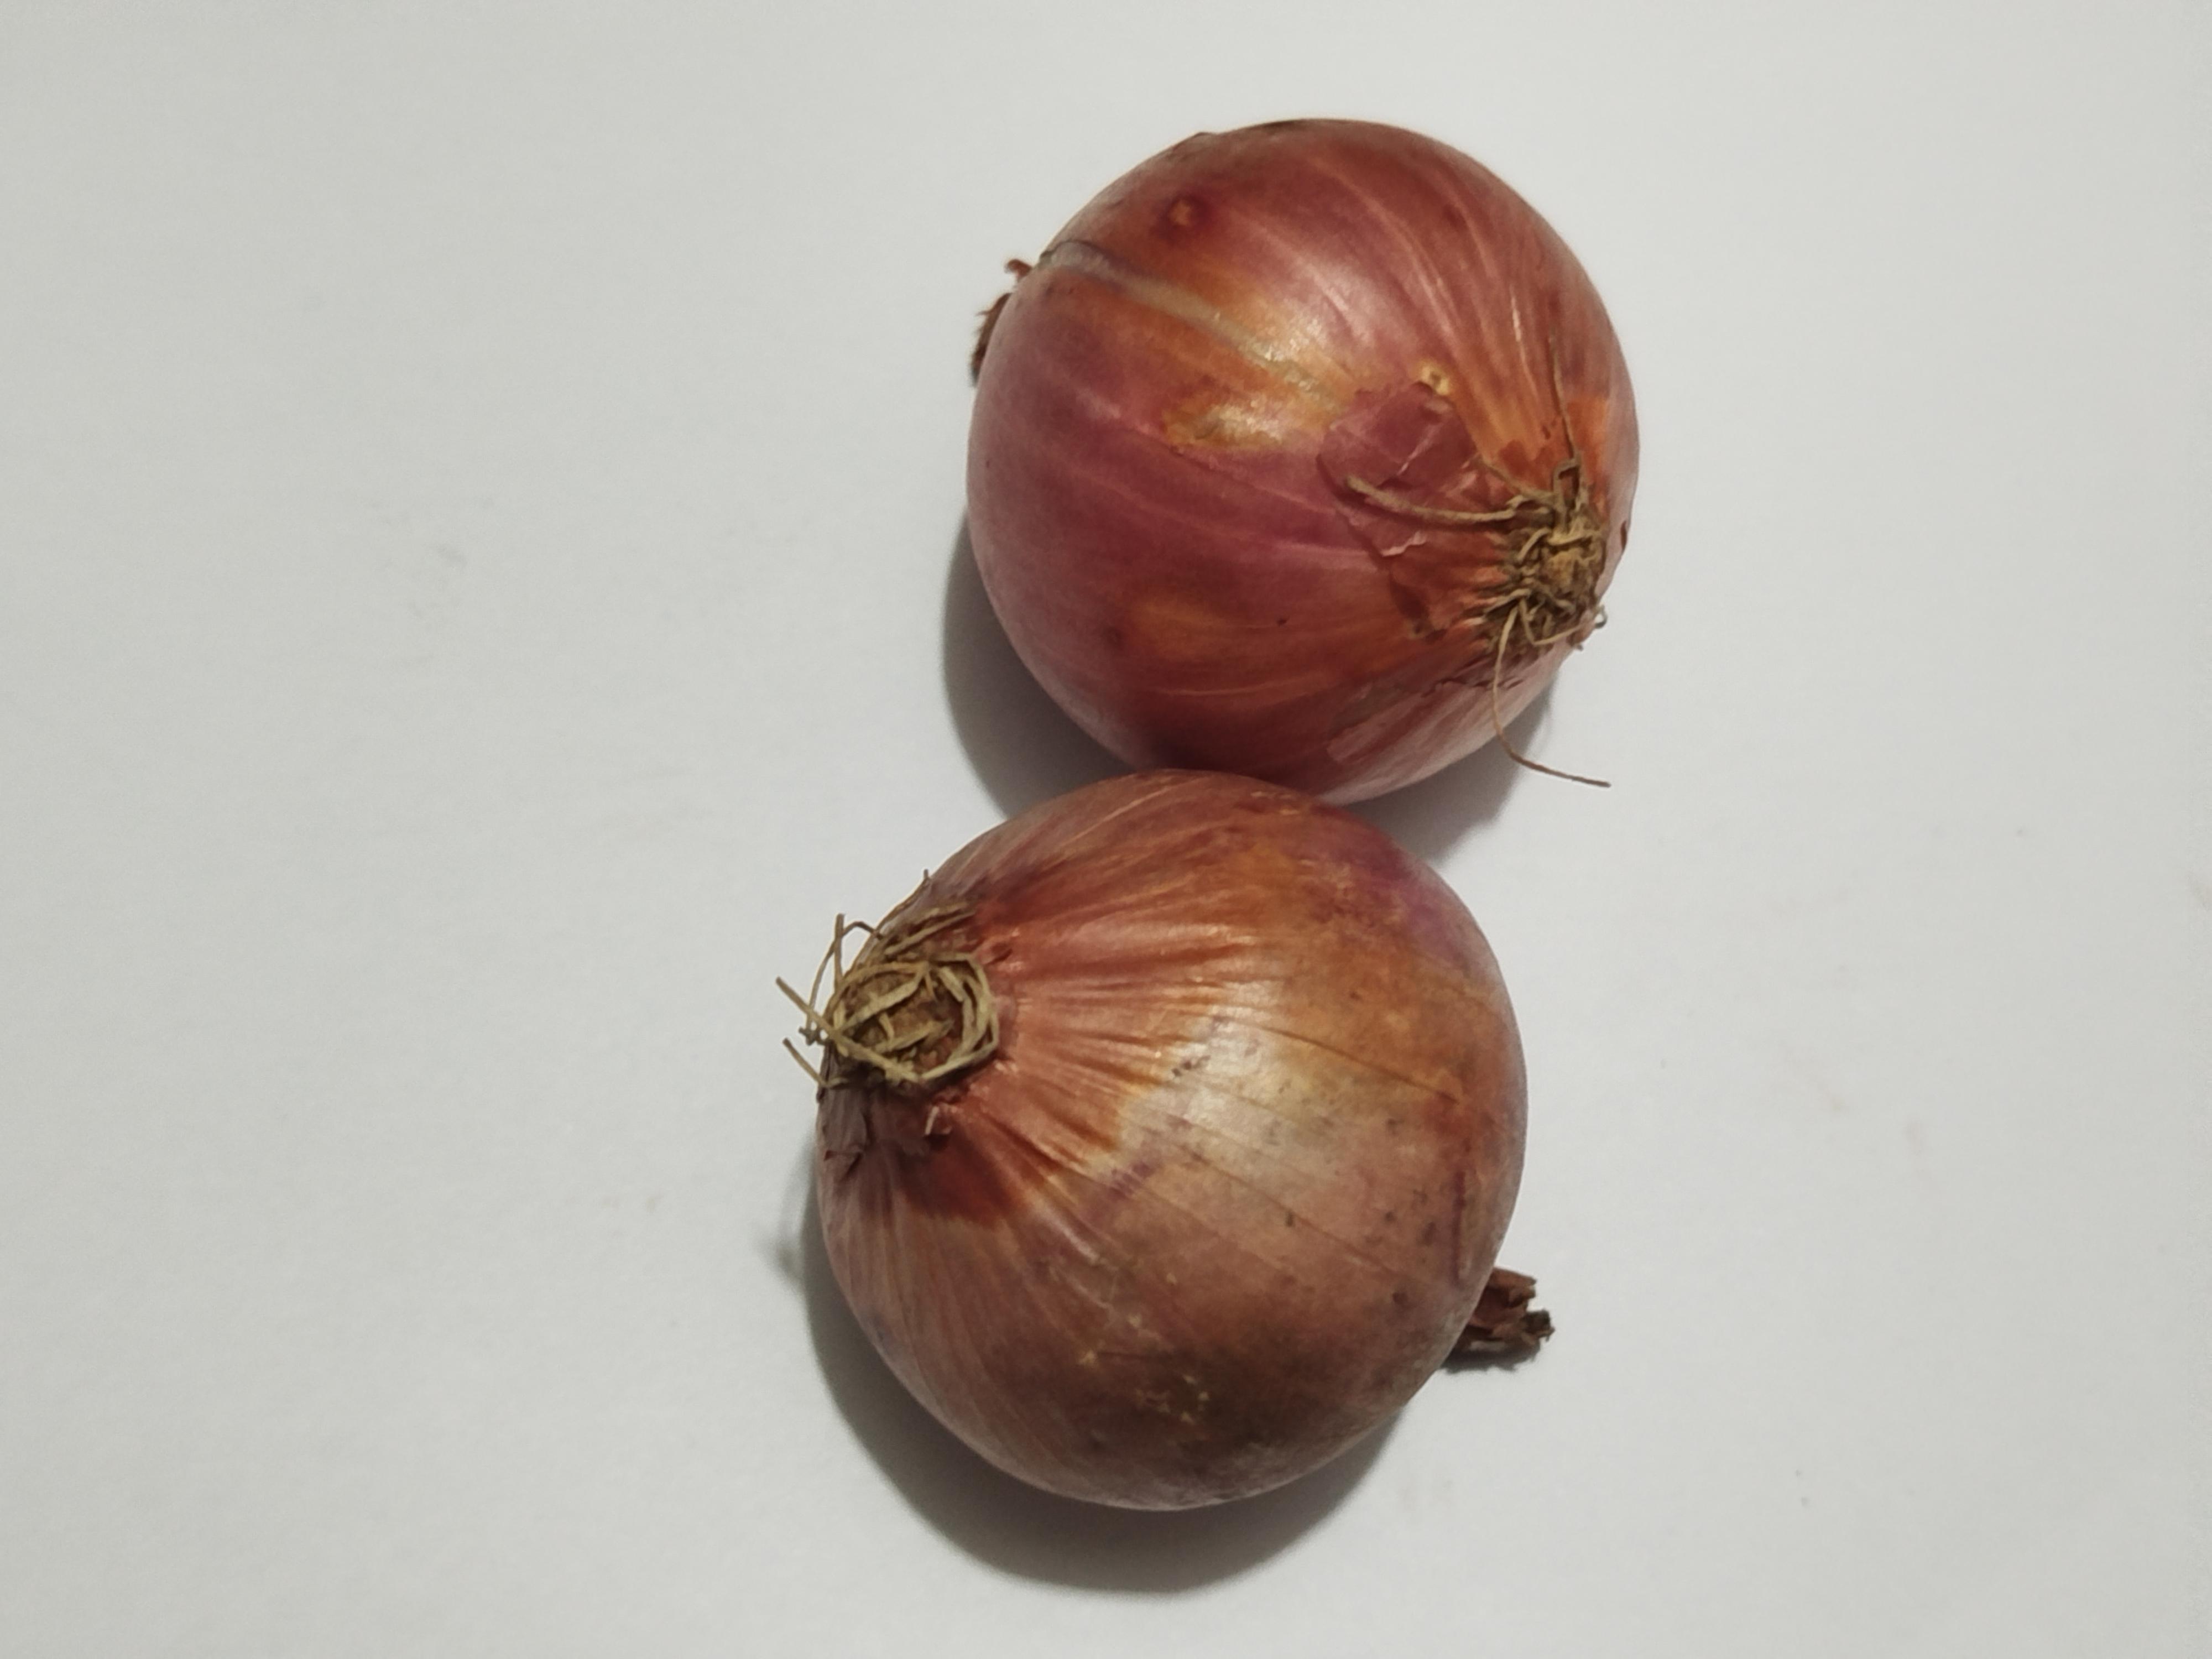
Label: Onion